Lord of the Isles

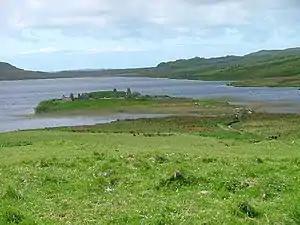
The ruins of Finlaggan Castle on Eilean Mòr, Loch Finlaggan, on the island of Islay, where the Council of the Isles met.

The Lord was advised (at least on an occasional basis) by a Council. Dean Monro of the Isles, who wrote a description of the Western Isles in 1549, described the membership as consisting of four ranks: